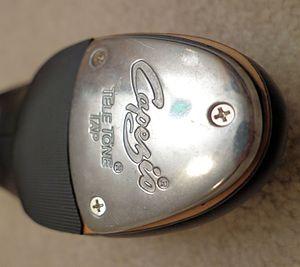
Les claquettes sont un style de danse qui prend son origine dans la danse traditionnelle irlandaise, laquelle va s'exporter en Amérique du Nord avec les colons émigrants. Le nom de « claquettes » vient du son produit par des plaquettes de bois ou de métal fixés sur à la pointe et au talon des chaussures du danseur, ce qui fait de celui-ci un percussionniste, en même temps qu'un danseur.